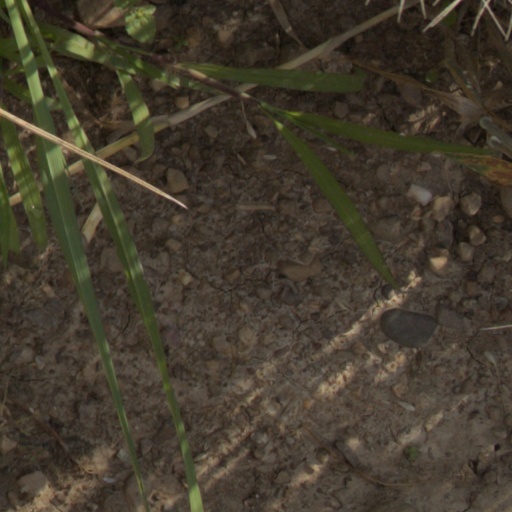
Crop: wheat